São Francisco River

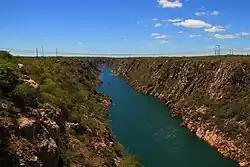
São Francisco River south of Paulo Afonso

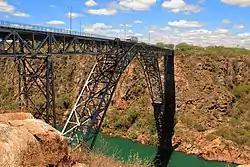
84 m high bridge over the São Francisco between the states of Bahia and Alagoas

The course of the river, running through five states, may be divided into four sections, as follows: